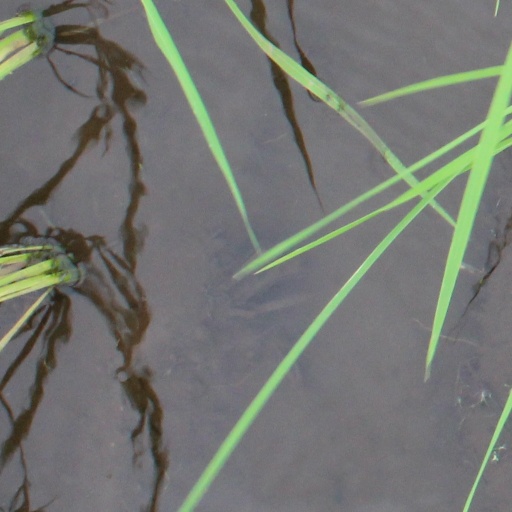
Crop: rice